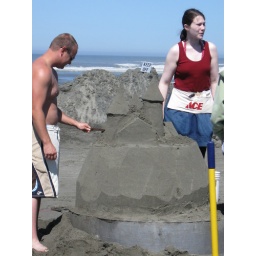
Ocean Shores Sand castle building festival 2008. Happens in Late July